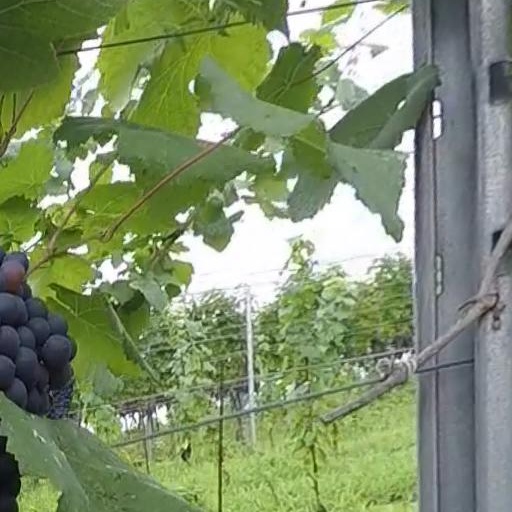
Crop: grape